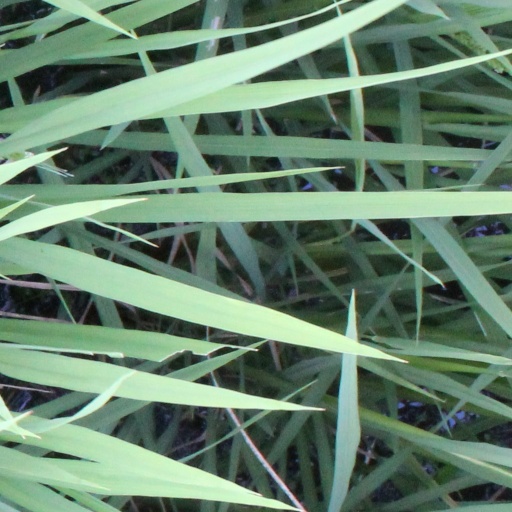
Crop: rice